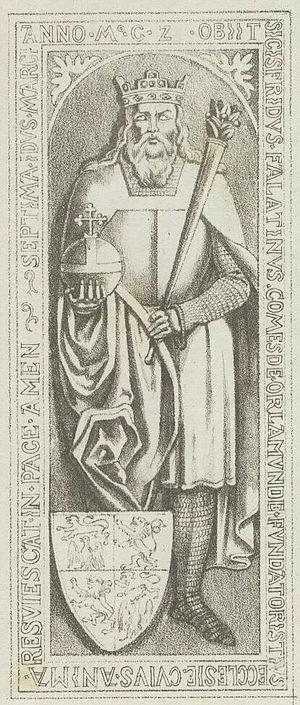
Siegfried II de Weimar-Orlamünde issus de la maison d'Ascanie fut à partir de 1113 comte de Weimar-Orlamünde ainsi que titulaire du comté palatin du Rhin.